Monsieur Vincent

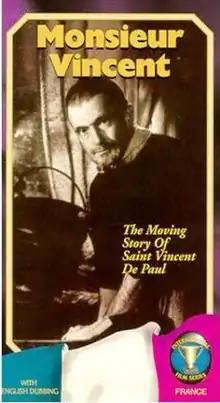
Cover of the Timeless Multimedia VHS edition

Monsieur Vincent is a 1947 French historical drama film directed by Maurice Cloche, about Vincent de Paul. It received an honorary Academy Award in 1949 as the best foreign language film released in the United States in 1948. The Vatican placed it on their 1995 list of films. Pierre Fresnay portrayed Vincent.